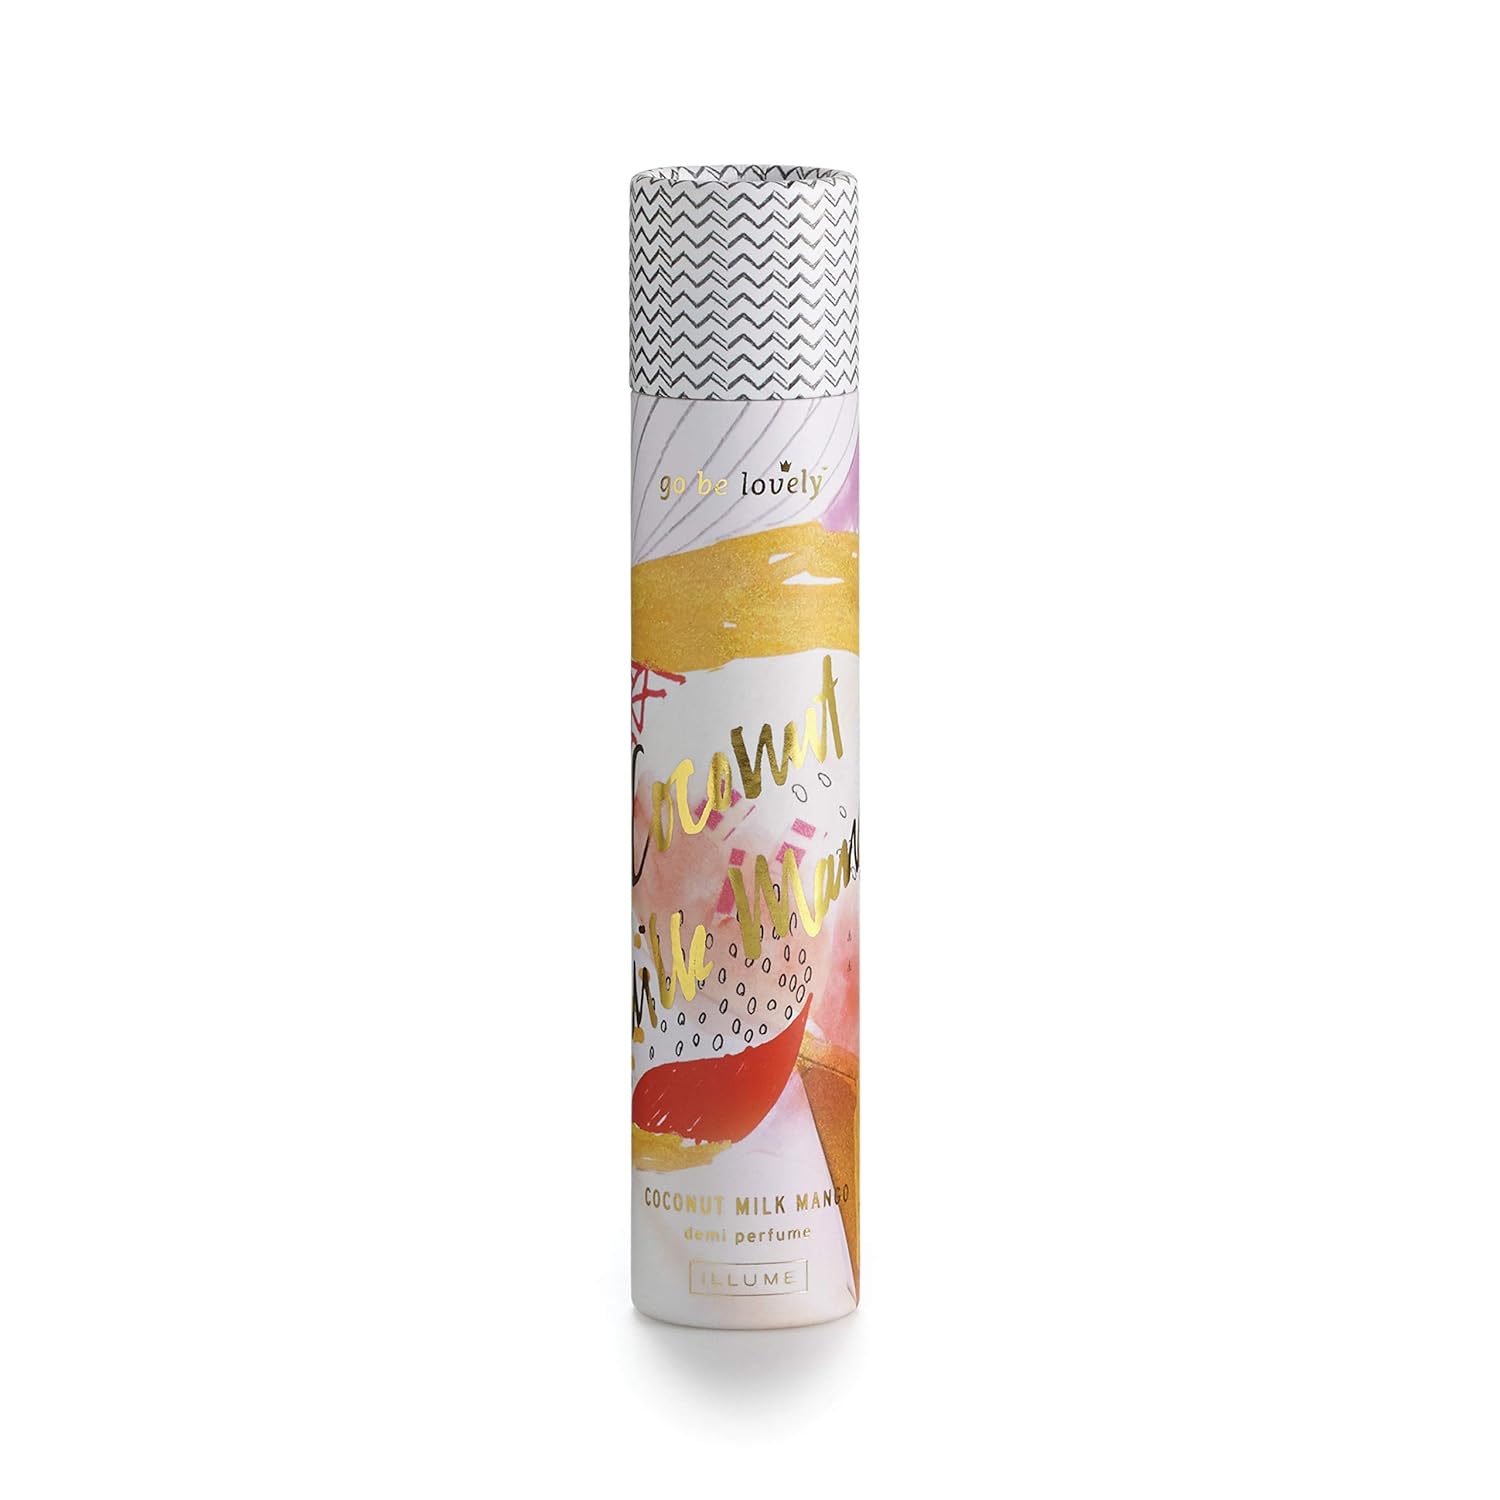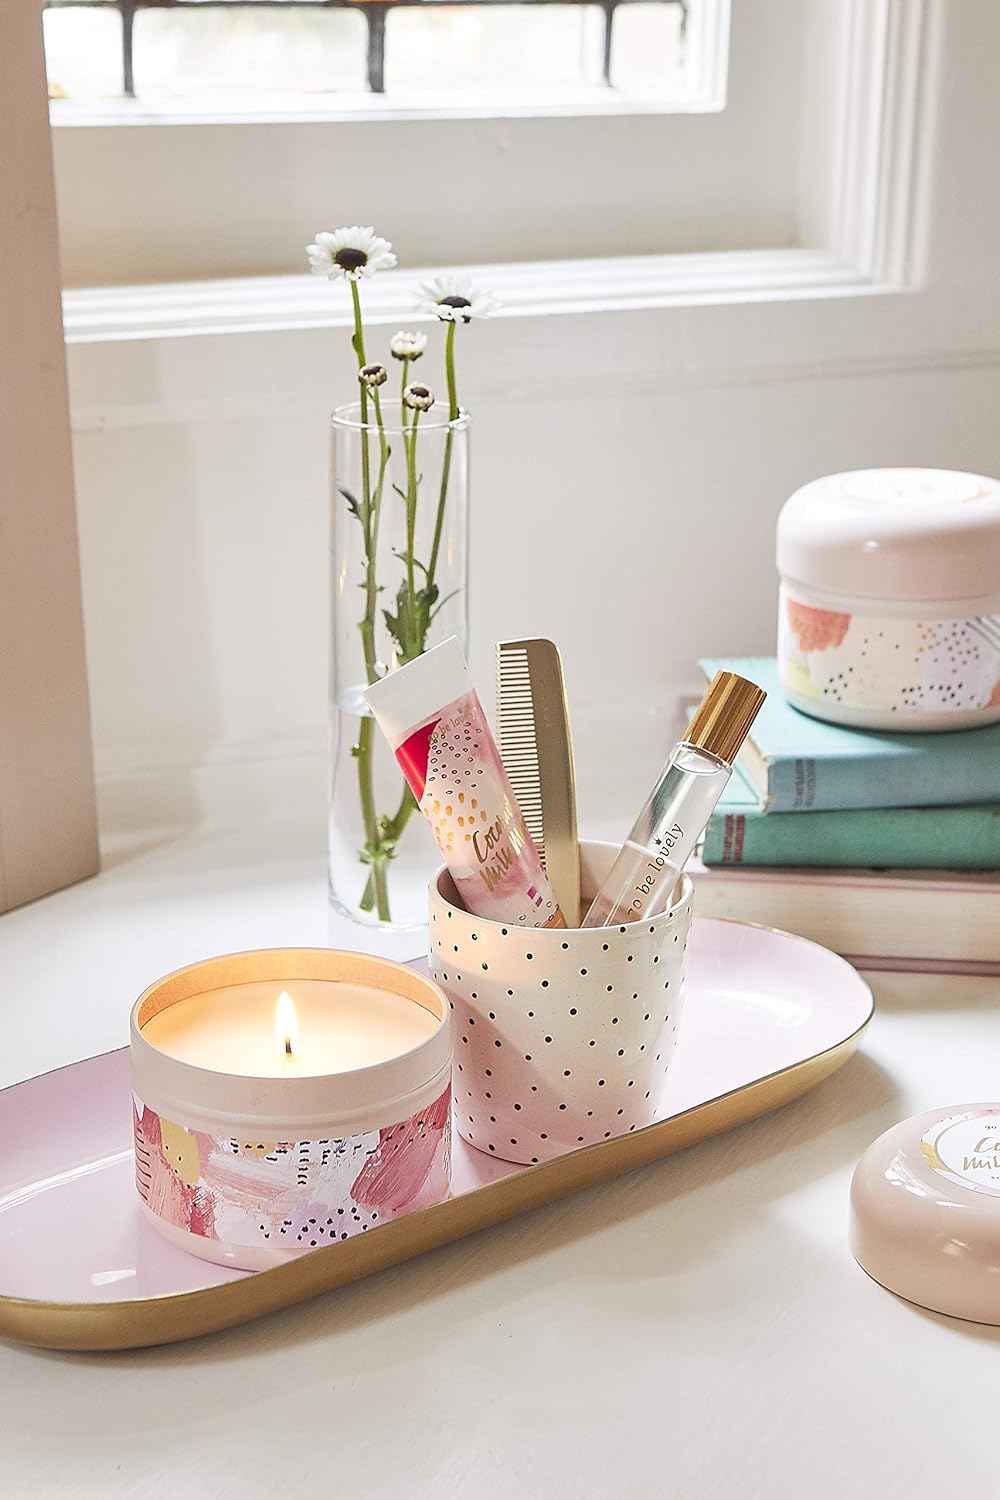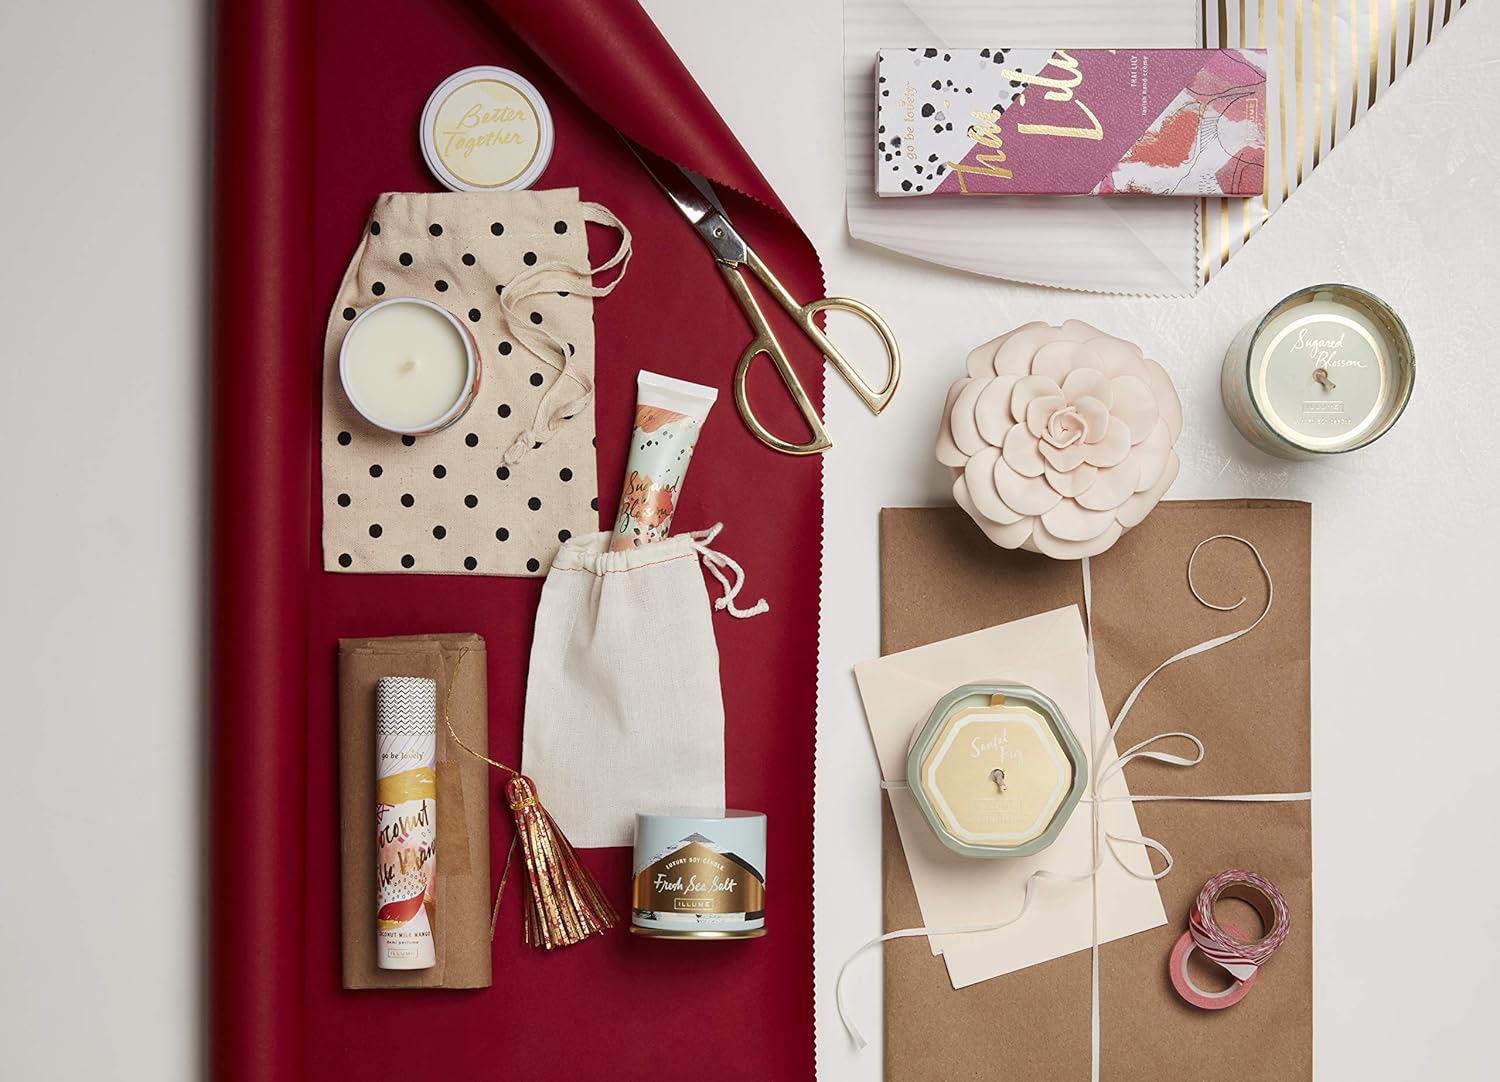
ILLUME Go Be Lovely Collection, Coconut Milk Mango Demi Rollerball Perfume
Category: All Beauty
Illume Demi Rollerball Perfume 0.22 Oz. - Coconut Milk Mango creates a warm and adventurous air about you with a tropical fusion of mango, coconut milk, and palm leaf leading you to paradise.
Features: .22 fl oz perfume | Rollerball for easy travel application | Coconut Milk Mango scent features notes of pineapple, mango, papaya, coconut milk, sugar cane and vanilla | Made in the USA